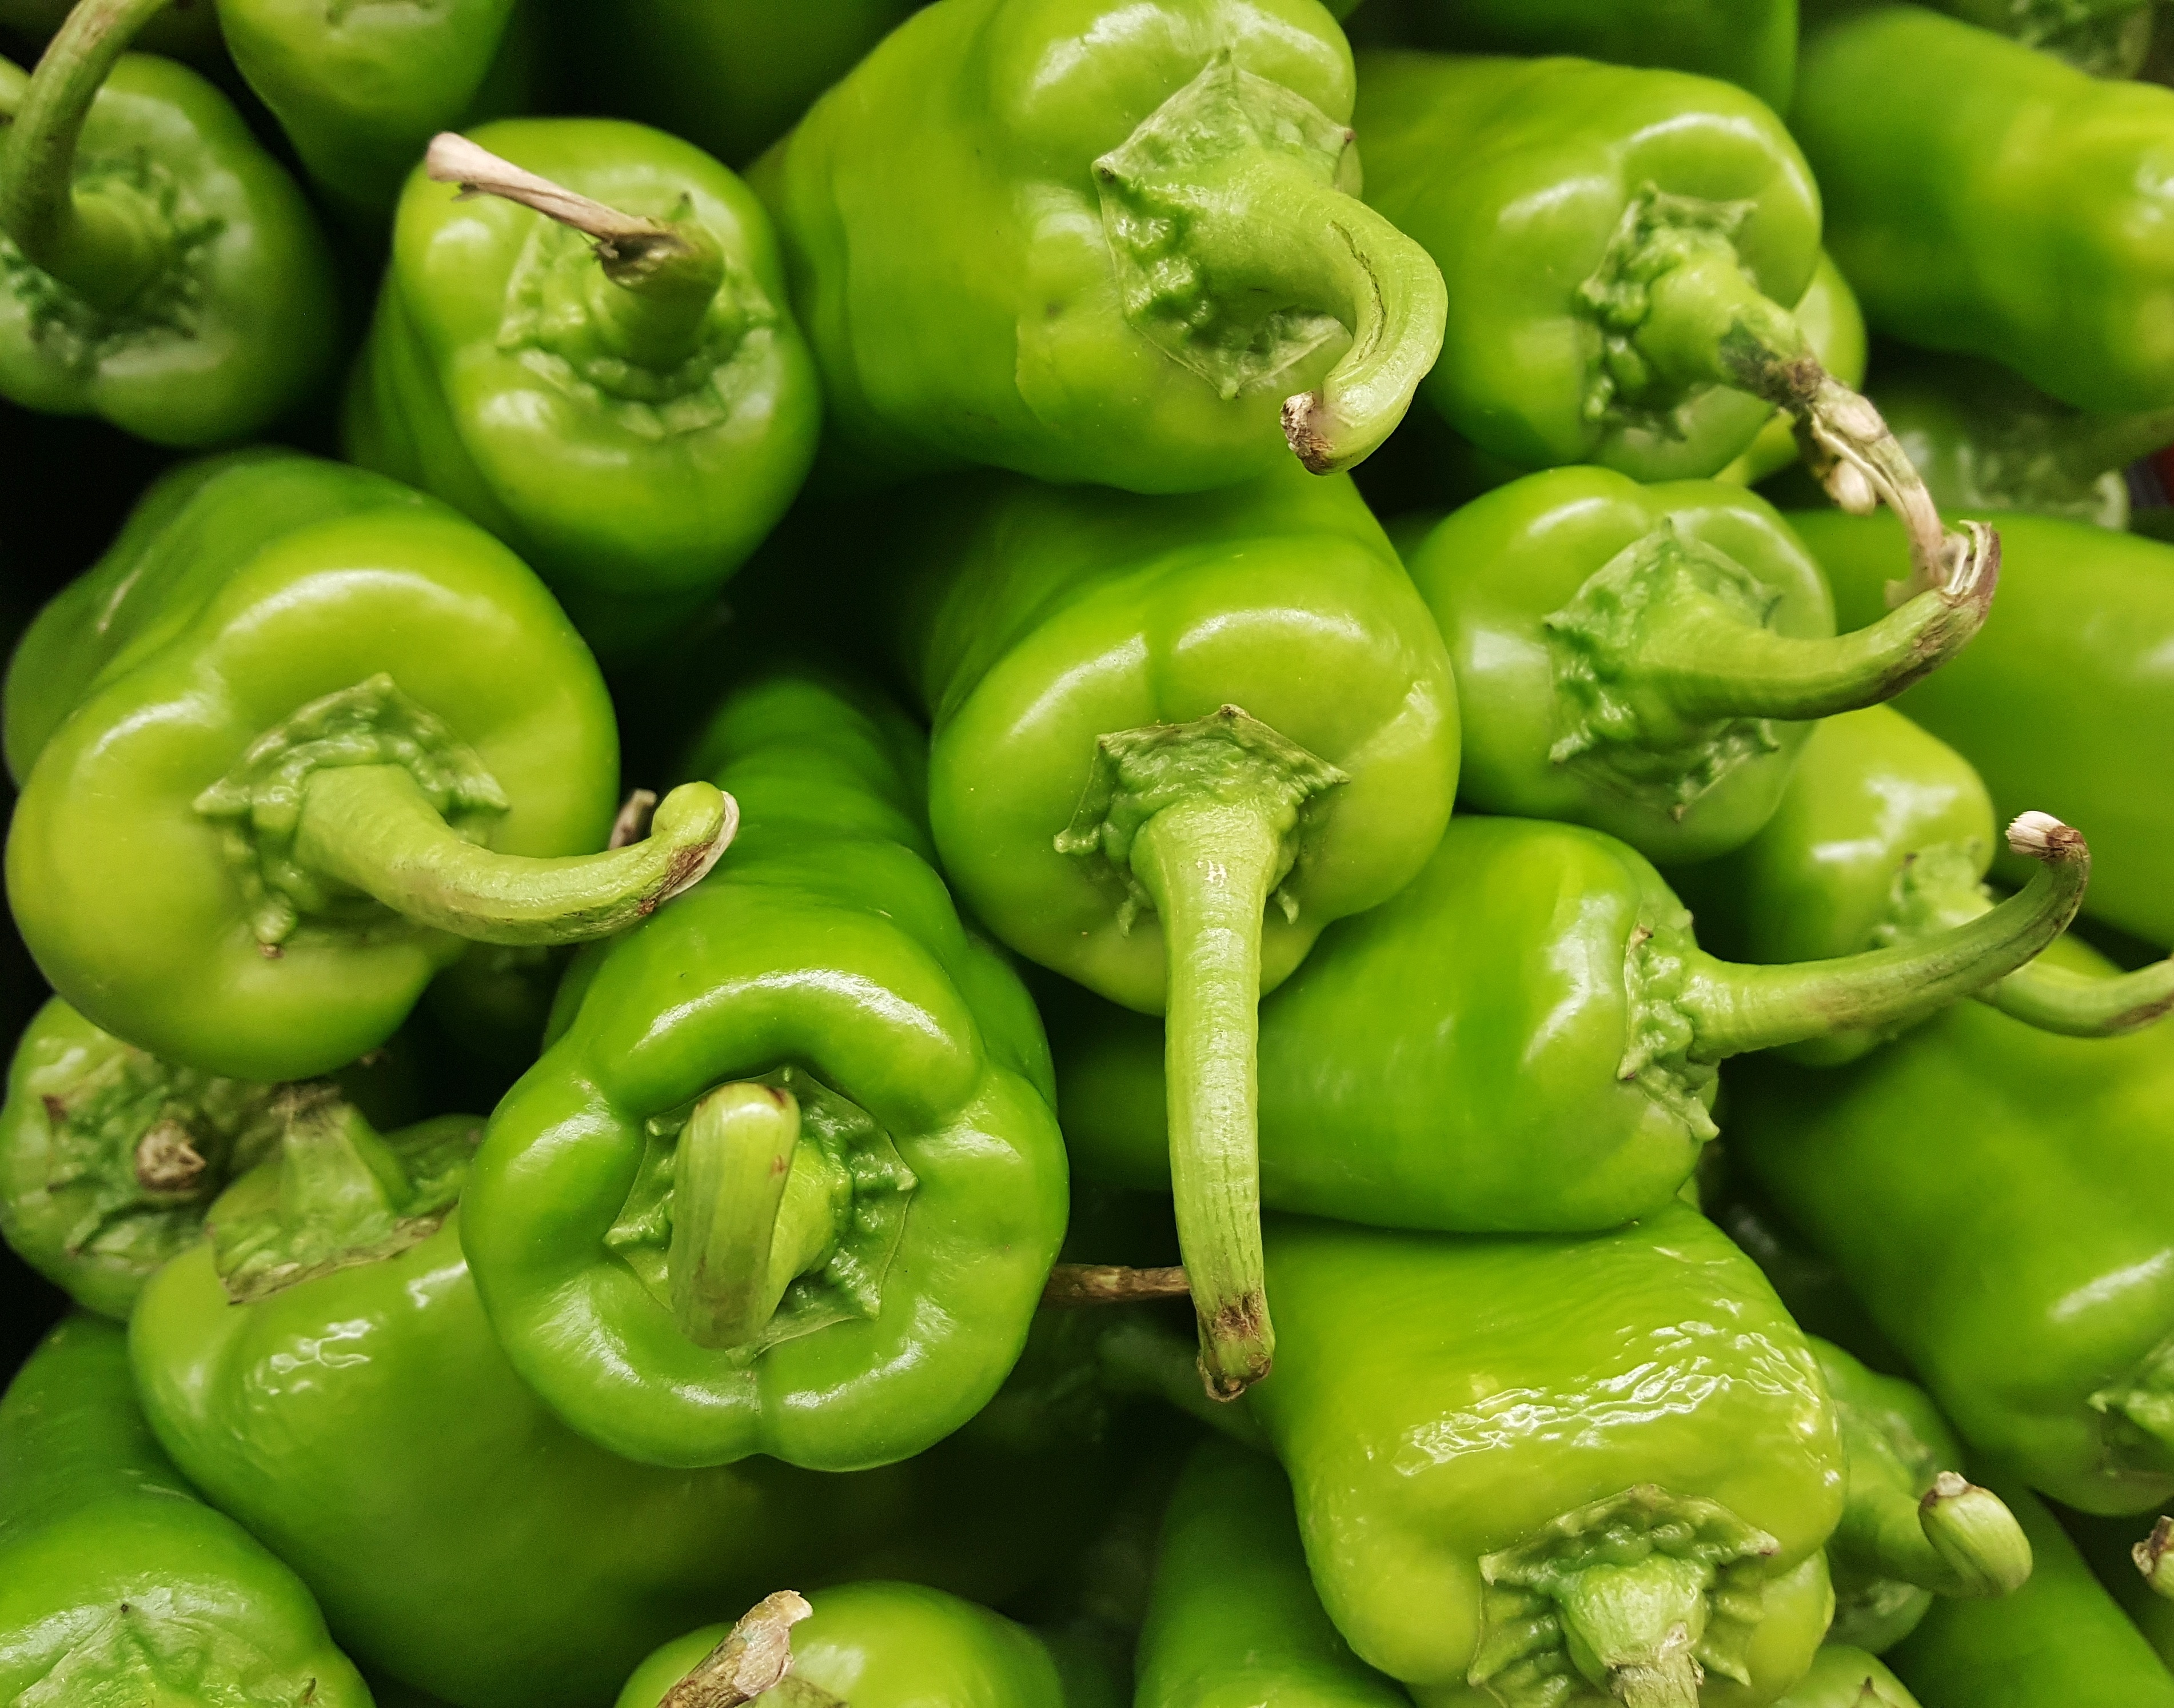
food, spice, cooking, ingredient, produce, vegetable, market, grocery, cool image, hot, peppers, spicy, bell pepper, cool photo, vegetarian food, mexican, paprika, capsicum, natural foods, local food, chili peppers, jalapeno, commodity, chili pepper, poblano, chiles, yellow pepper, serrano pepper, peperoncini, bell peppers and chili peppers, pimiento, italian sweet pepper, anaheim peppers, green chili peppers, new mexico chiles, southwestern cooking, nightshade family